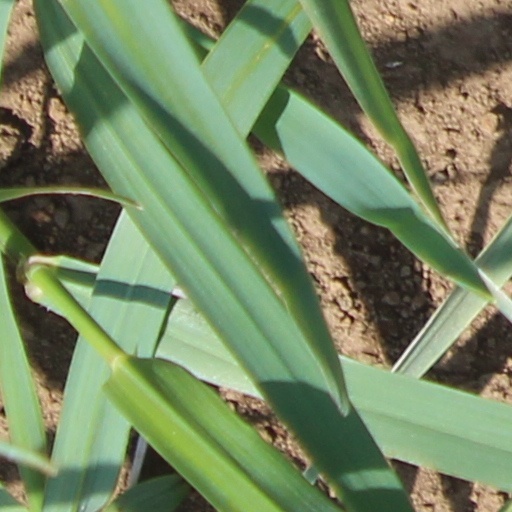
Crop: wheat